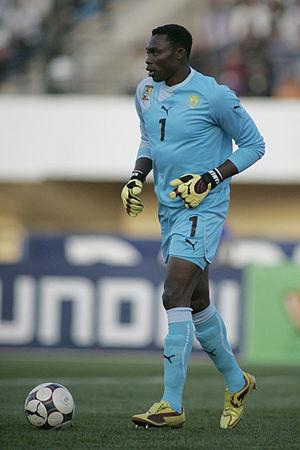
Idriss Carlos Kameni est un footballeur camerounais né le 18 février 1984 à Douala au Cameroun.